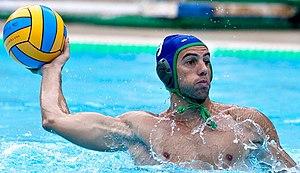
Daniel Ballart Sans est un joueur de water-polo espagnol.